2014 UEFA Champions League final

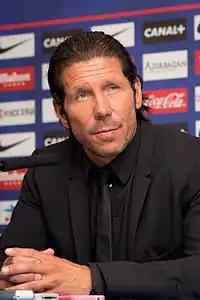
Diego Simeone reached his first UEFA Champions League final as a manager with Atlético Madrid.

Real Madrid reached a record 13th final after a 5–0 aggregate win against defending champions Bayern Munich, making it the first time the club had reached the final since they won their record ninth title in 2002. Previously they won finals in 1956, 1957, 1958, 1959, 1960, 1966, 1998, 2000, and 2002, and lost in 1962, 1964, and 1981. This was also their 17th final in all UEFA club competitions, having also played in two Cup Winners' Cup finals (losing in 1971 and 1983) and two UEFA Cup finals (winning in 1985 and 1986). It was the fourth Champions League final for their current coach Carlo Ancelotti, who previously coached A.C. Milan to victories in 2003 and 2007 and defeat in 2005, equalling the record shared by Miguel Muñoz, Marcello Lippi and Alex Ferguson. He joined Bob Paisley as the only manager to have won three titles, and also became the fifth manager to win titles with two clubs, after Ernst Happel, Ottmar Hitzfeld, José Mourinho and Jupp Heynckes.